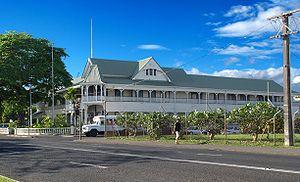
Cet article recense les sites concernés par l'observatoire mondial des monuments en 2016.
Apia est une ville du Pacifique, capitale des Samoa. Elle se situe sur l'île d'Upolu, l'une des deux principales îles de l'archipel. En 2006, la ville comptait 37 708 habitants.